EMD FP45

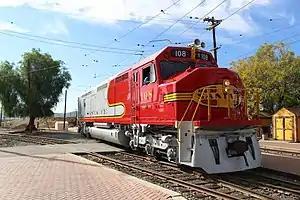
Santa Fe #108 at the Southern California Railway Museum

The EMD FP45 is a cowl unit type of C-C diesel locomotive produced in the United States by General Motors Electro-Motive Division (EMD). It was produced beginning in 1967 at the request of the Atchison, Topeka and Santa Fe Railway, which did not want its prestigious "Super Chief/El Capitan" and other passenger trains pulled by freight style hood unit locomotives, which have external walkways.